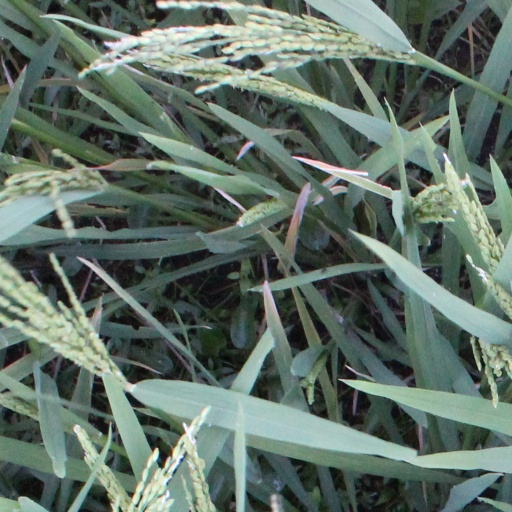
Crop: rice